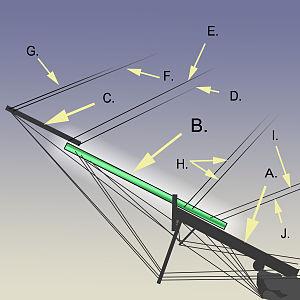
Le mât de beaupré ou beaupré, est un mât dit majeur d'un voilier. Il se trouve à la proue d'un navire, fortement incliné vers l'avant. Il est anciennement appelé dolon.